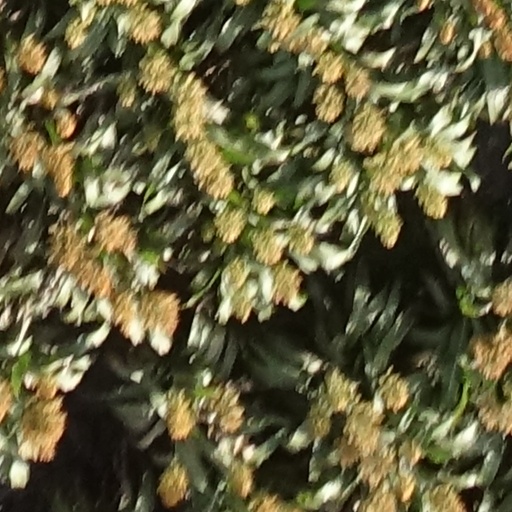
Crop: sorghum